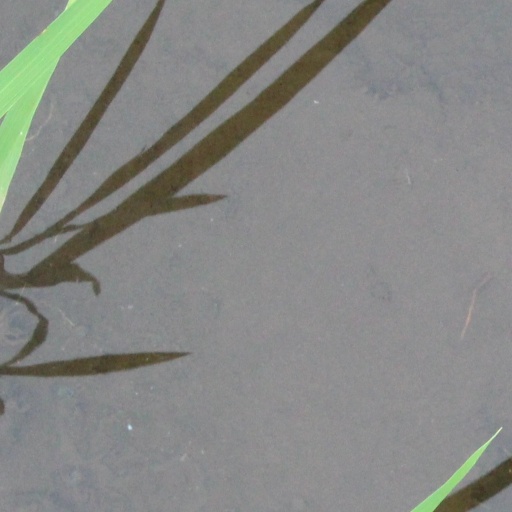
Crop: rice